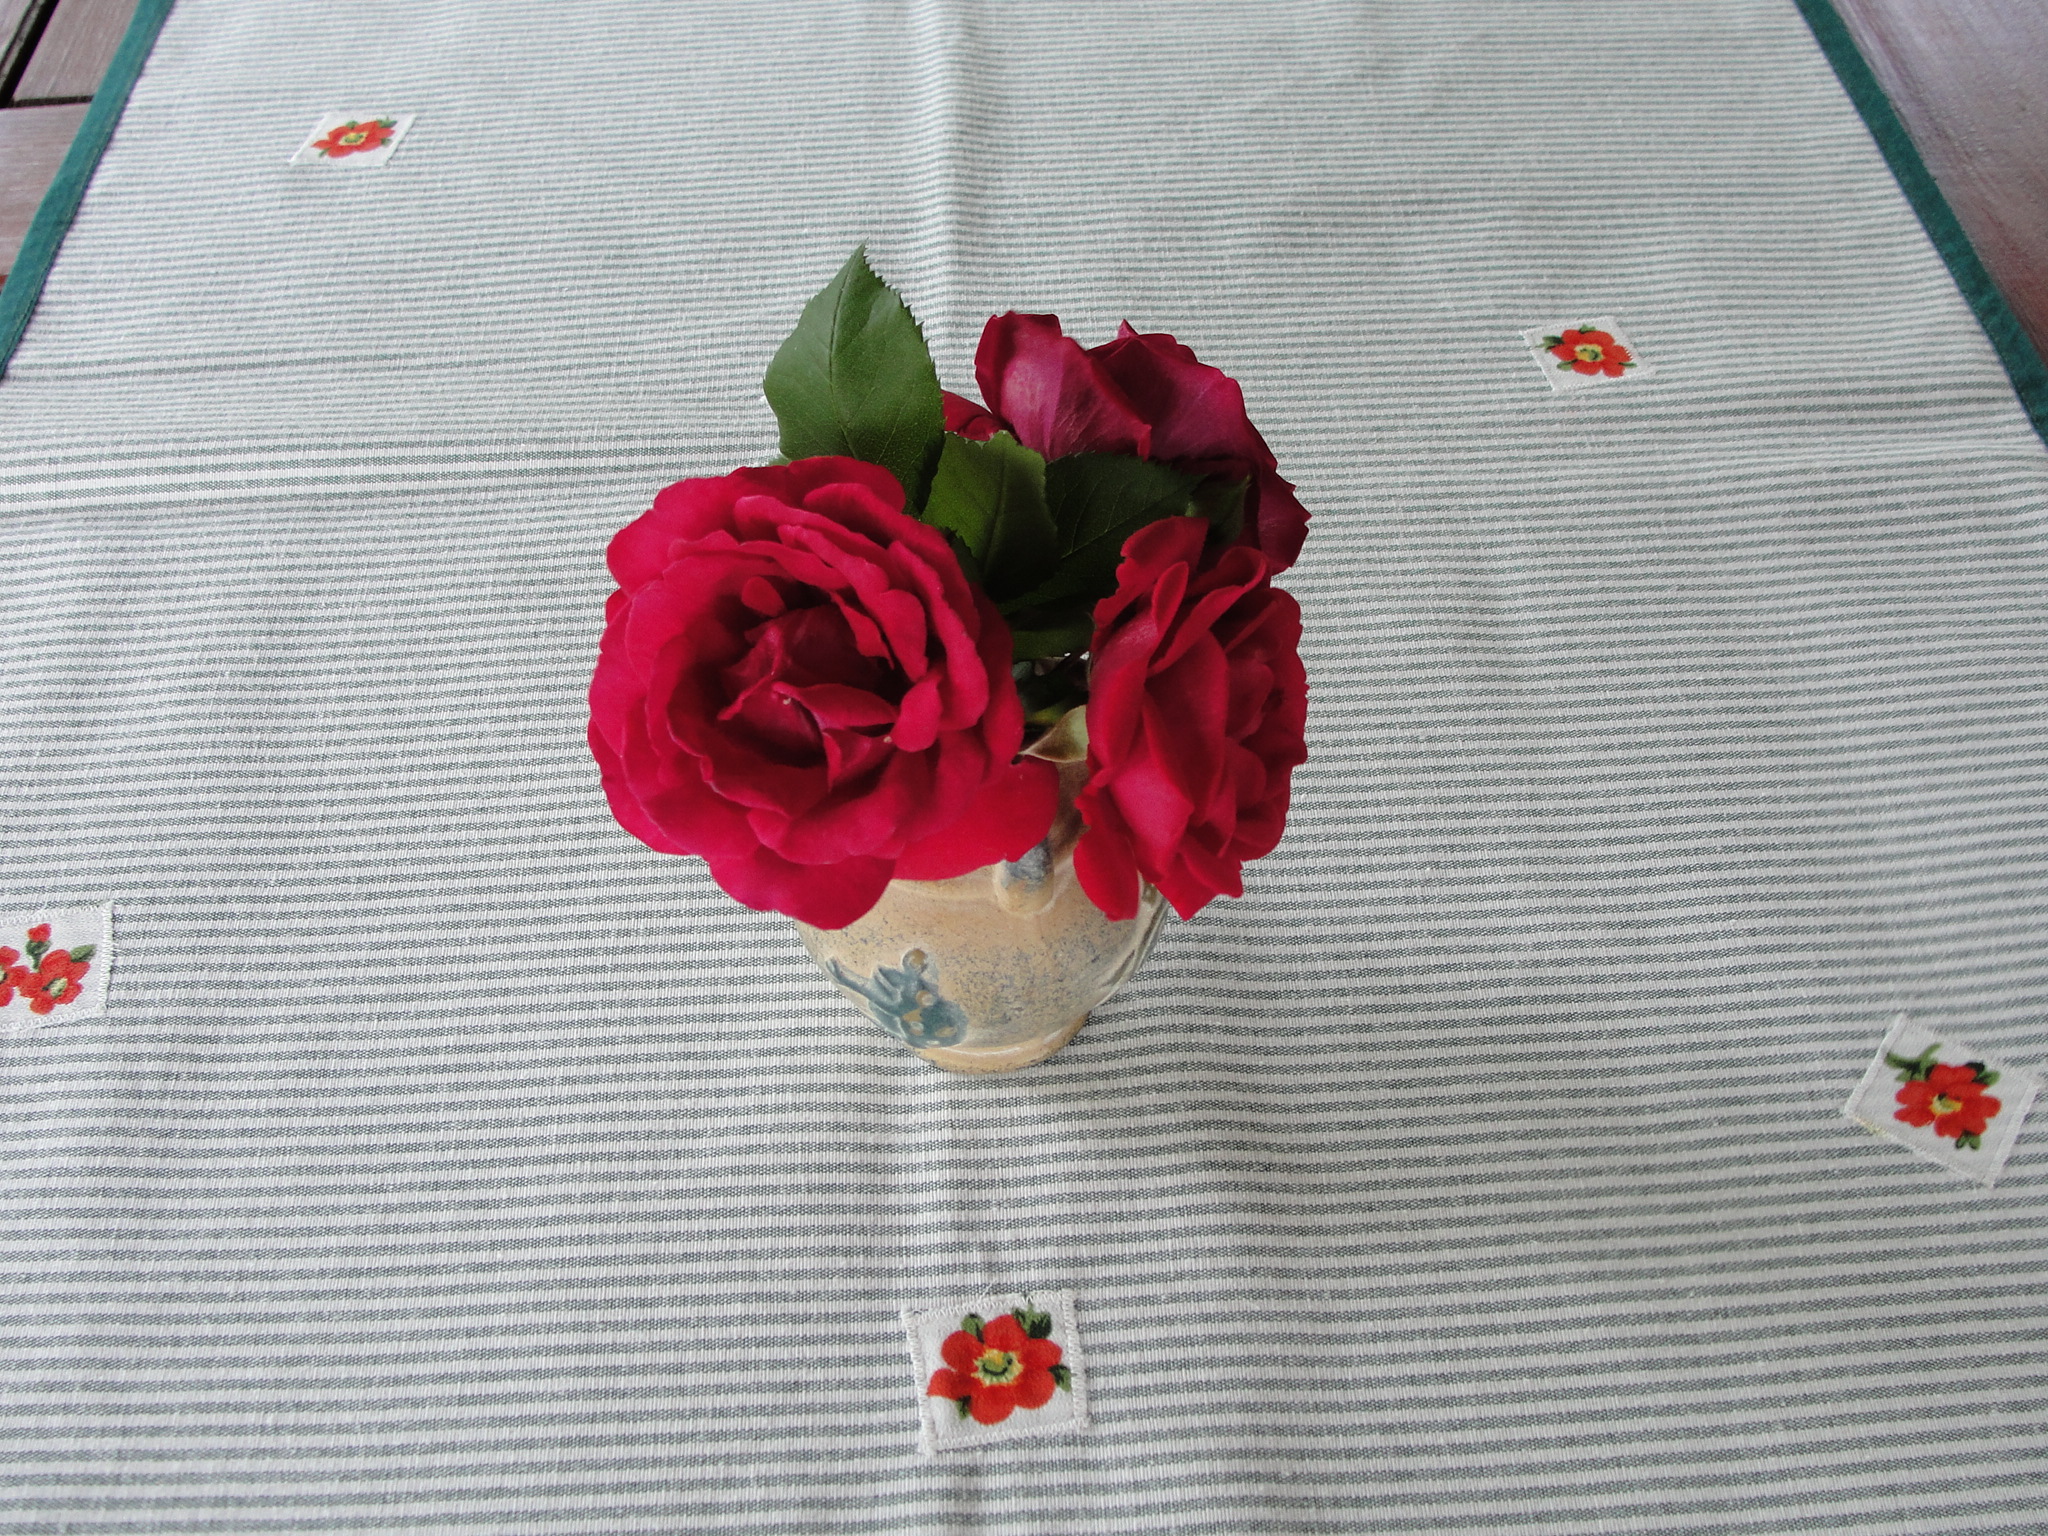
roses, red, flower, pink, cut flowers, flower arranging, petal, rose family, rose, floristry, textile, garden roses, rose order, flowering plant, floral design, flower bouquet, material, plant, artificial flower